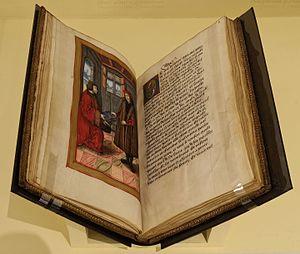
Exposition Lyon Renaissance. Arts et humanisme. Catalogue fig 82, p. 219
Symphorien Champier, médecin et humaniste lyonnais, est né à Saint-Symphorien-sur-Coise, près de Lyon. Homme public proche de la cour, il est deux fois élu au consulat de Lyon. Auteur prolifique, il touche dans ses écrits à tous les domaines, chronique historique, ésotérisme, philosophie néo-platonicienne, origine antique de Lyon et de la France. À partir de 1532, il attaque la médecine arabe et les protestants, et défend une vision nationaliste de la médecine et de la pharmacopée.